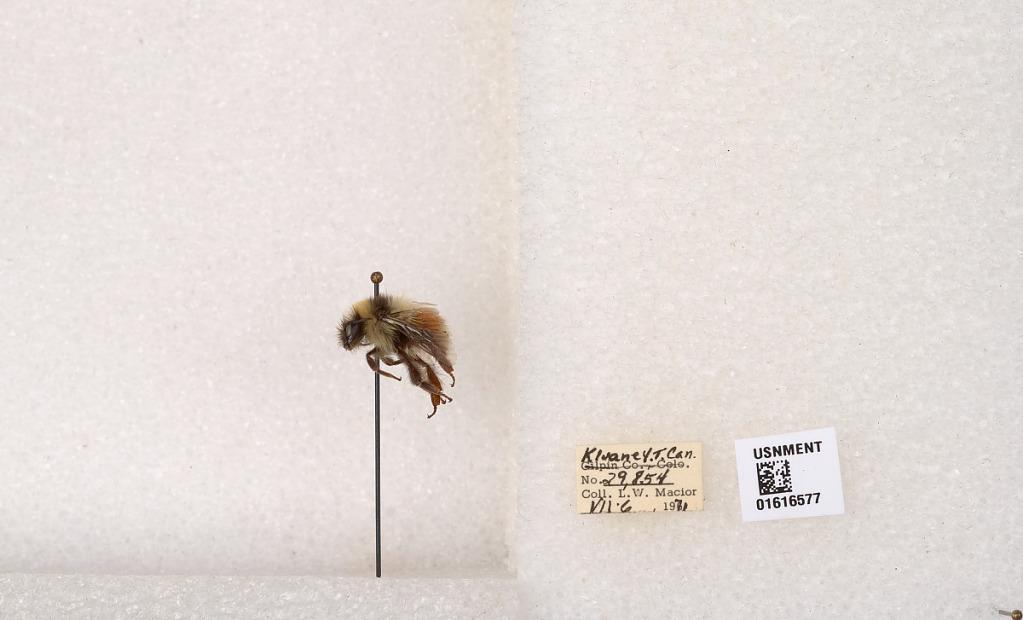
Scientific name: Bombus (Pyrobombus) sylvicola Kirby
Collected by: L. Macior
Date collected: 1971-7-6
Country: Canada
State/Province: Yukon Territory
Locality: Kluane National Park and Reserve
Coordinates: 60.7493, -139.504